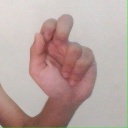
अक्षर: ढ